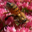
Label: bee